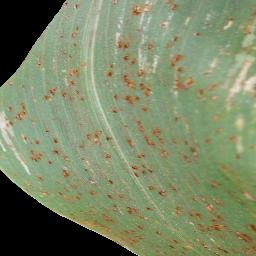
Label: Corn_(Maize)___Common_Rust